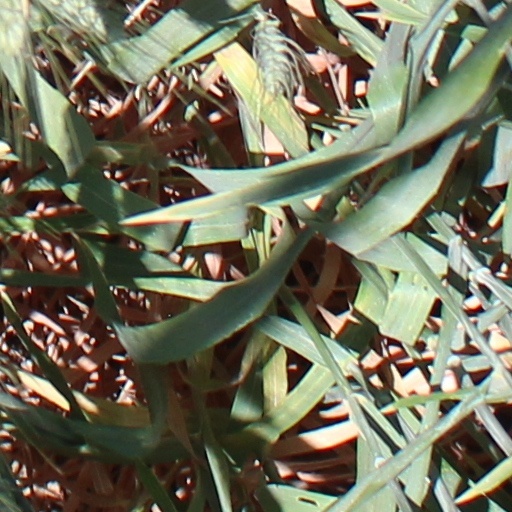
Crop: wheat